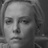
Emotion: neutral